Adam Yates (footballer)

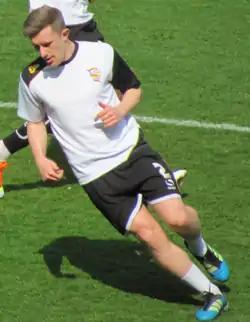
Yates warming up for Port Vale before the match against Northampton Town on 20 April 2013.

Targeted by manager Dean Glover, Port Vale continued the hunt for his signature even after Glover's departure. Yates decided to wait until a manager was appointed before signing for the club, and after Micky Adams was made manager Yates signed a two-year deal with the Vale. He was forced to wait until 22 August before he made his competitive debut for the club, as Sam Stockley had impressed in the right-back position in the pre-season and opening few games of the 2009–10 season. He was transfer listed in late September, along with the entire Port Vale squad, after manager Micky Adams saw his team slip to a third consecutive defeat. Following Stockley's retirement in November, Yates was expected to fill the void, though he faced competition for the right-wing-back spot from Anthony Griffith. In his first game in almost a month he scored his first goal at Vale Park, scoring the opener of a 1–1 draw with Stevenage Borough in the FA Cup first round. By February 2010 he was managing to maintain a first-team place, helped by the team's change of formation from 3–4–3 to 4–4–2.